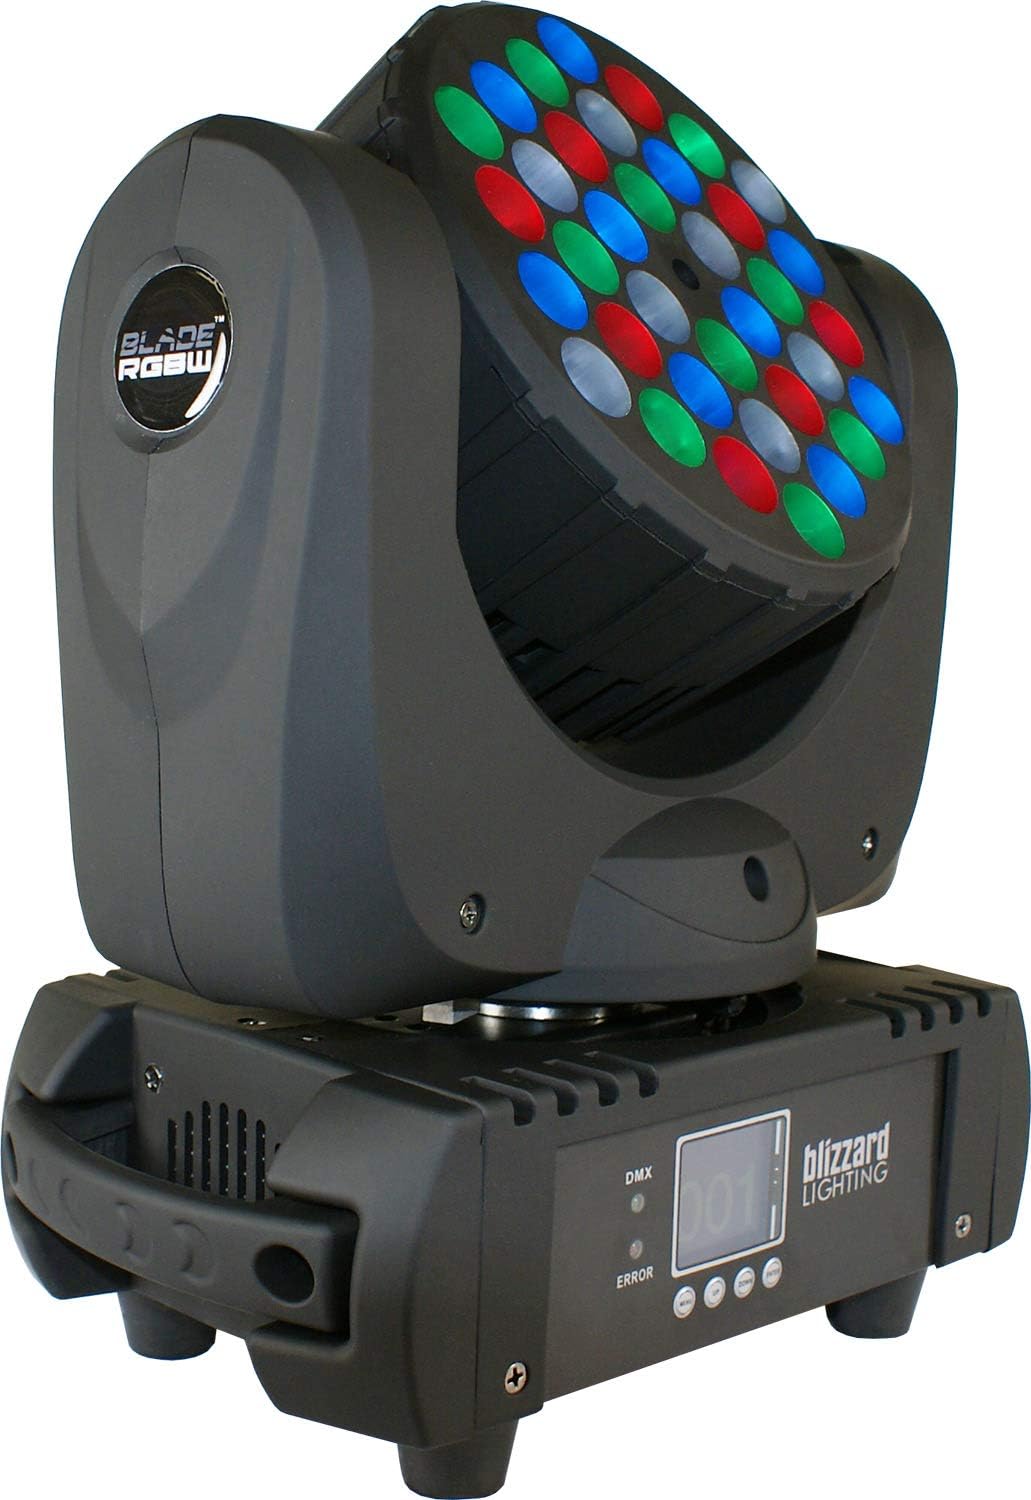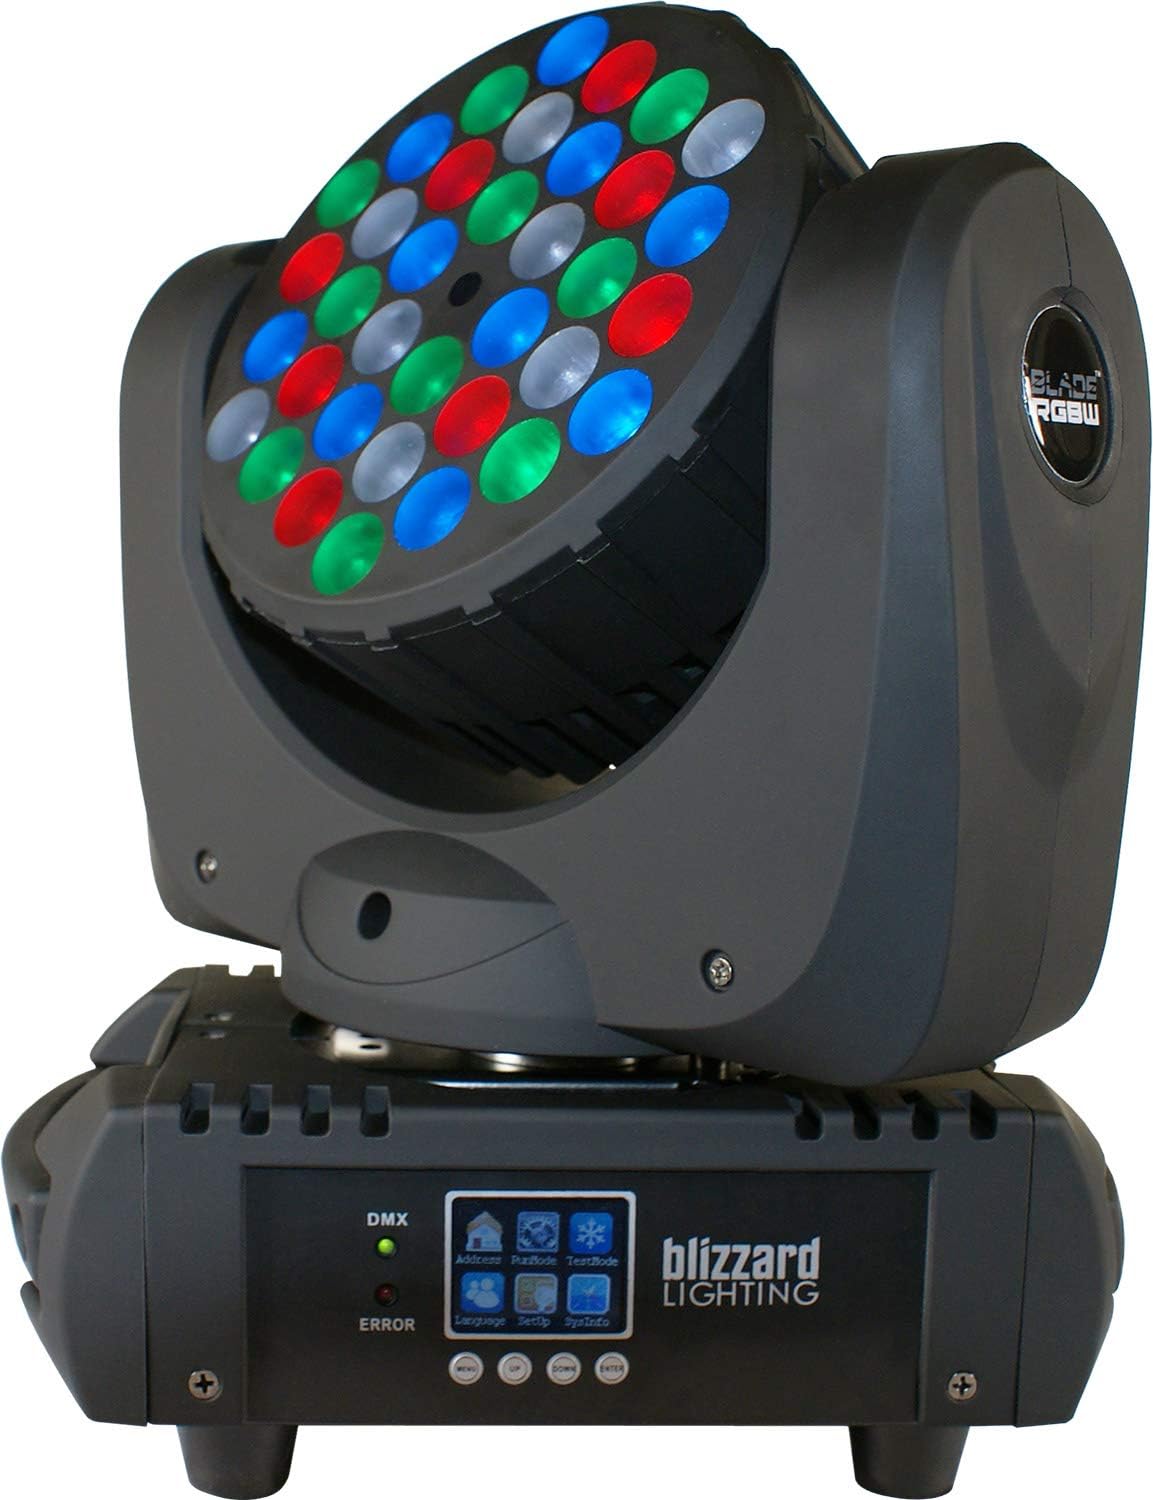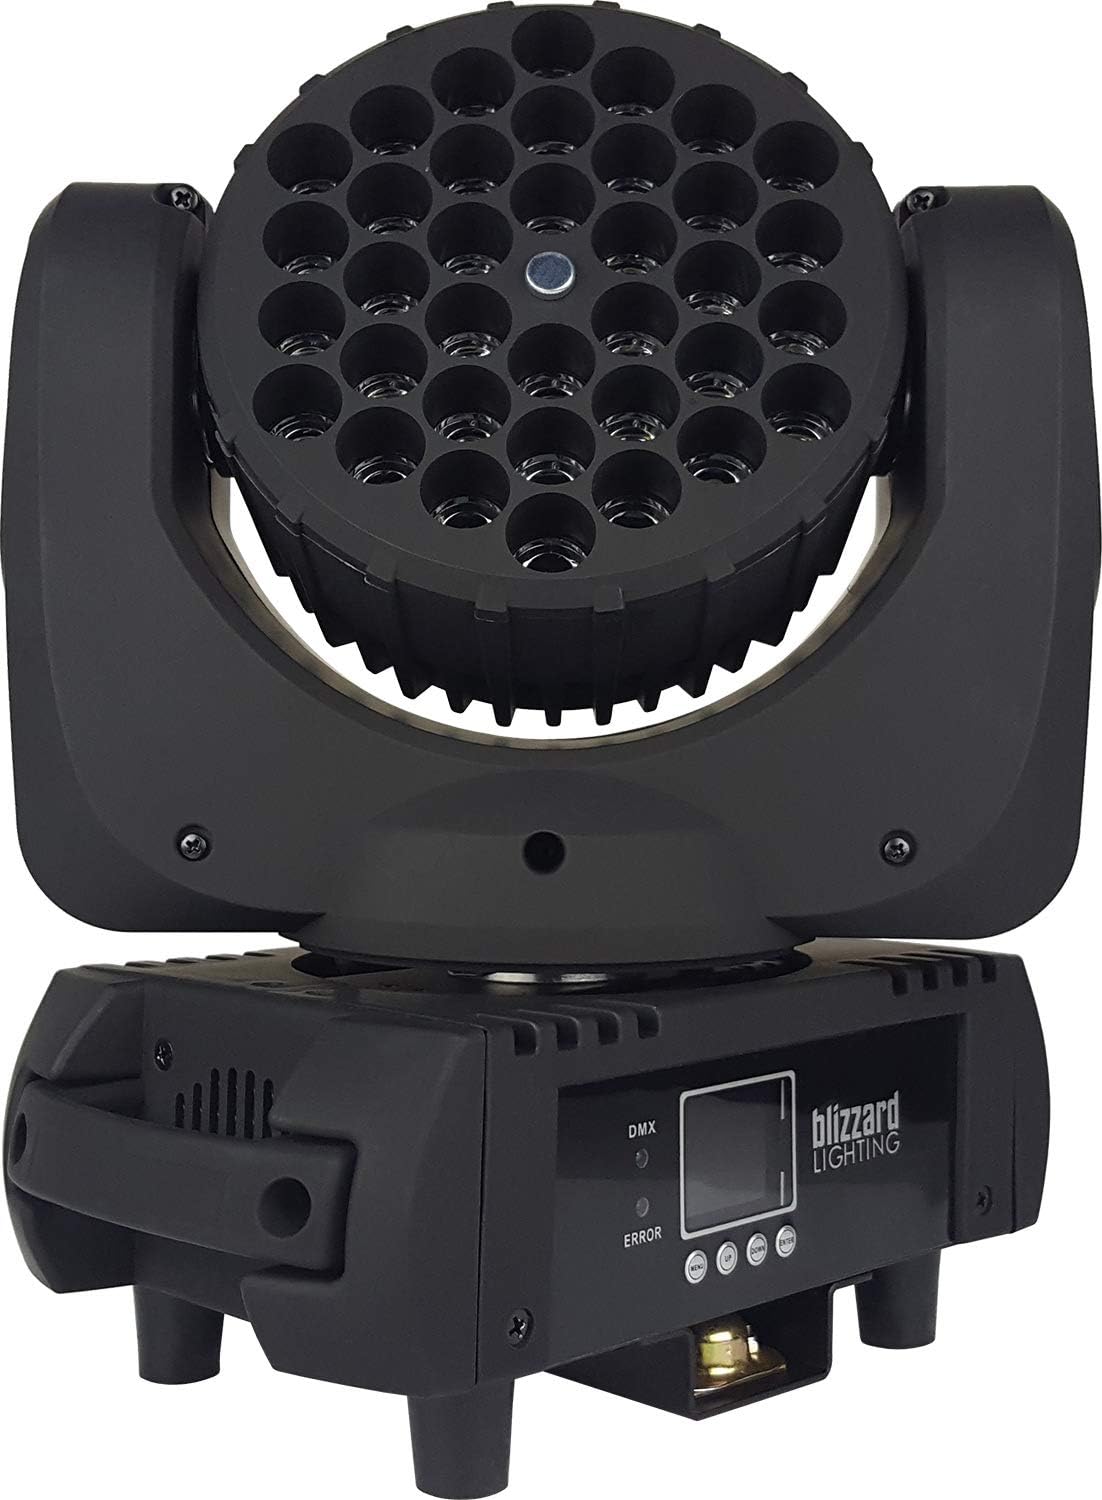
Blizzard Lighting Blade RGBW 36 X 5 Watt Rgbw Moving Head Wash
Category: Musical Instruments
36 X 5 Watt Rgbw Moving Head Wash
Features: 1.1 degree beam angle | CREE LEDS | Fast movement